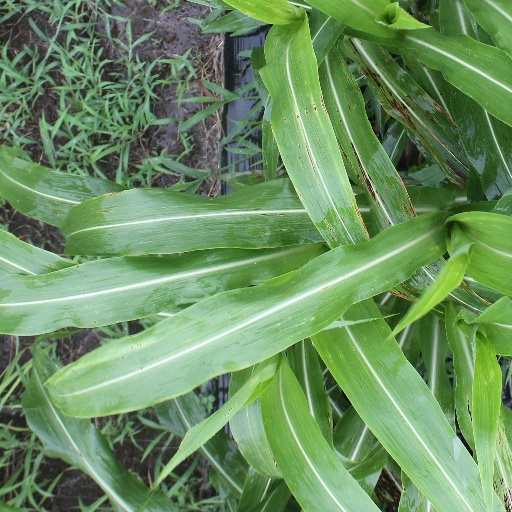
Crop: sorghum